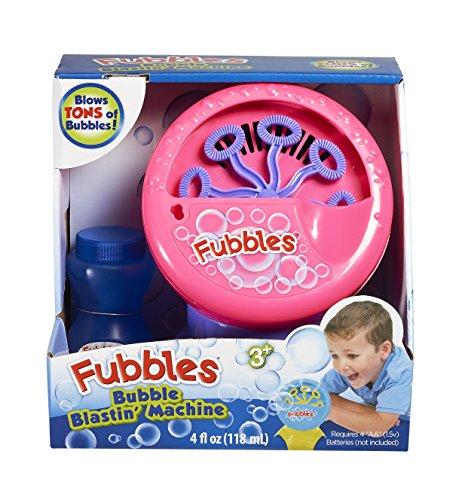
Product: Little Kids Fubbles Bubble Blastin’ Bigger Bubbles Kids Automatic Party Machine and Includes 4oz of Bubble Solution Toy, Pink
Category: Toys & Games | Sports & Outdoor Play | Bubbles
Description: This toy is the perfect bubble machine for birthday parties and days in the yard, park, and beach.
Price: $9.74
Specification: ProductDimensions:5.5x6.5x7.5inches|ItemWeight:1.17pounds|ShippingWeight:1.28pounds(Viewshippingratesandpolicies)|DomesticShipping:ItemcanbeshippedwithinU.S.|InternationalShipping:Thisitemisnoteligibleforinternationalshipping.LearnMore|ASIN:B016MUZIVW|Itemmodelnumber:47902EDS|Manufacturerrecommendedage:36months-15years